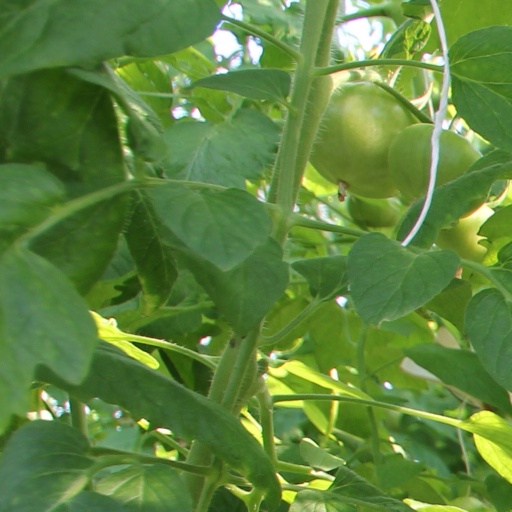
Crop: tomato